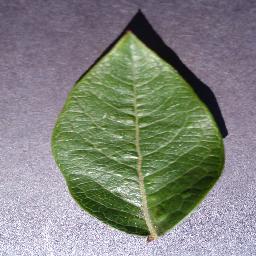
Label: Blueberry___healthy